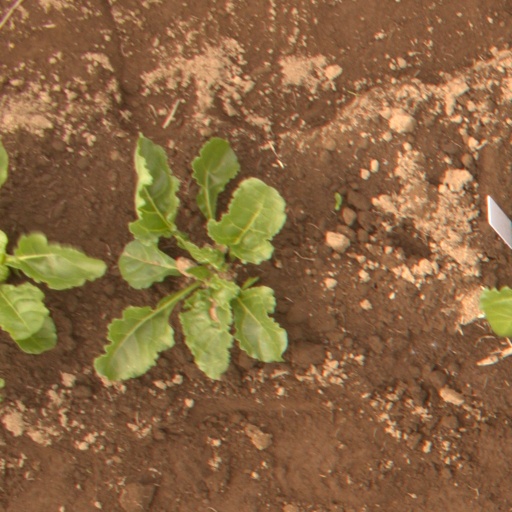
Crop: sugar beet